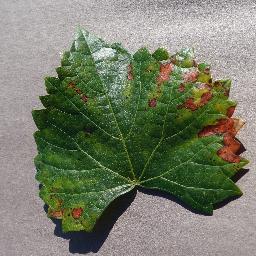
Label: Grape___Esca_(Black_Measles)